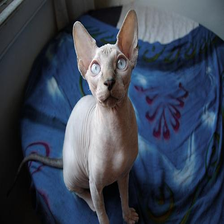
Species: cat
Breed: Sphynx